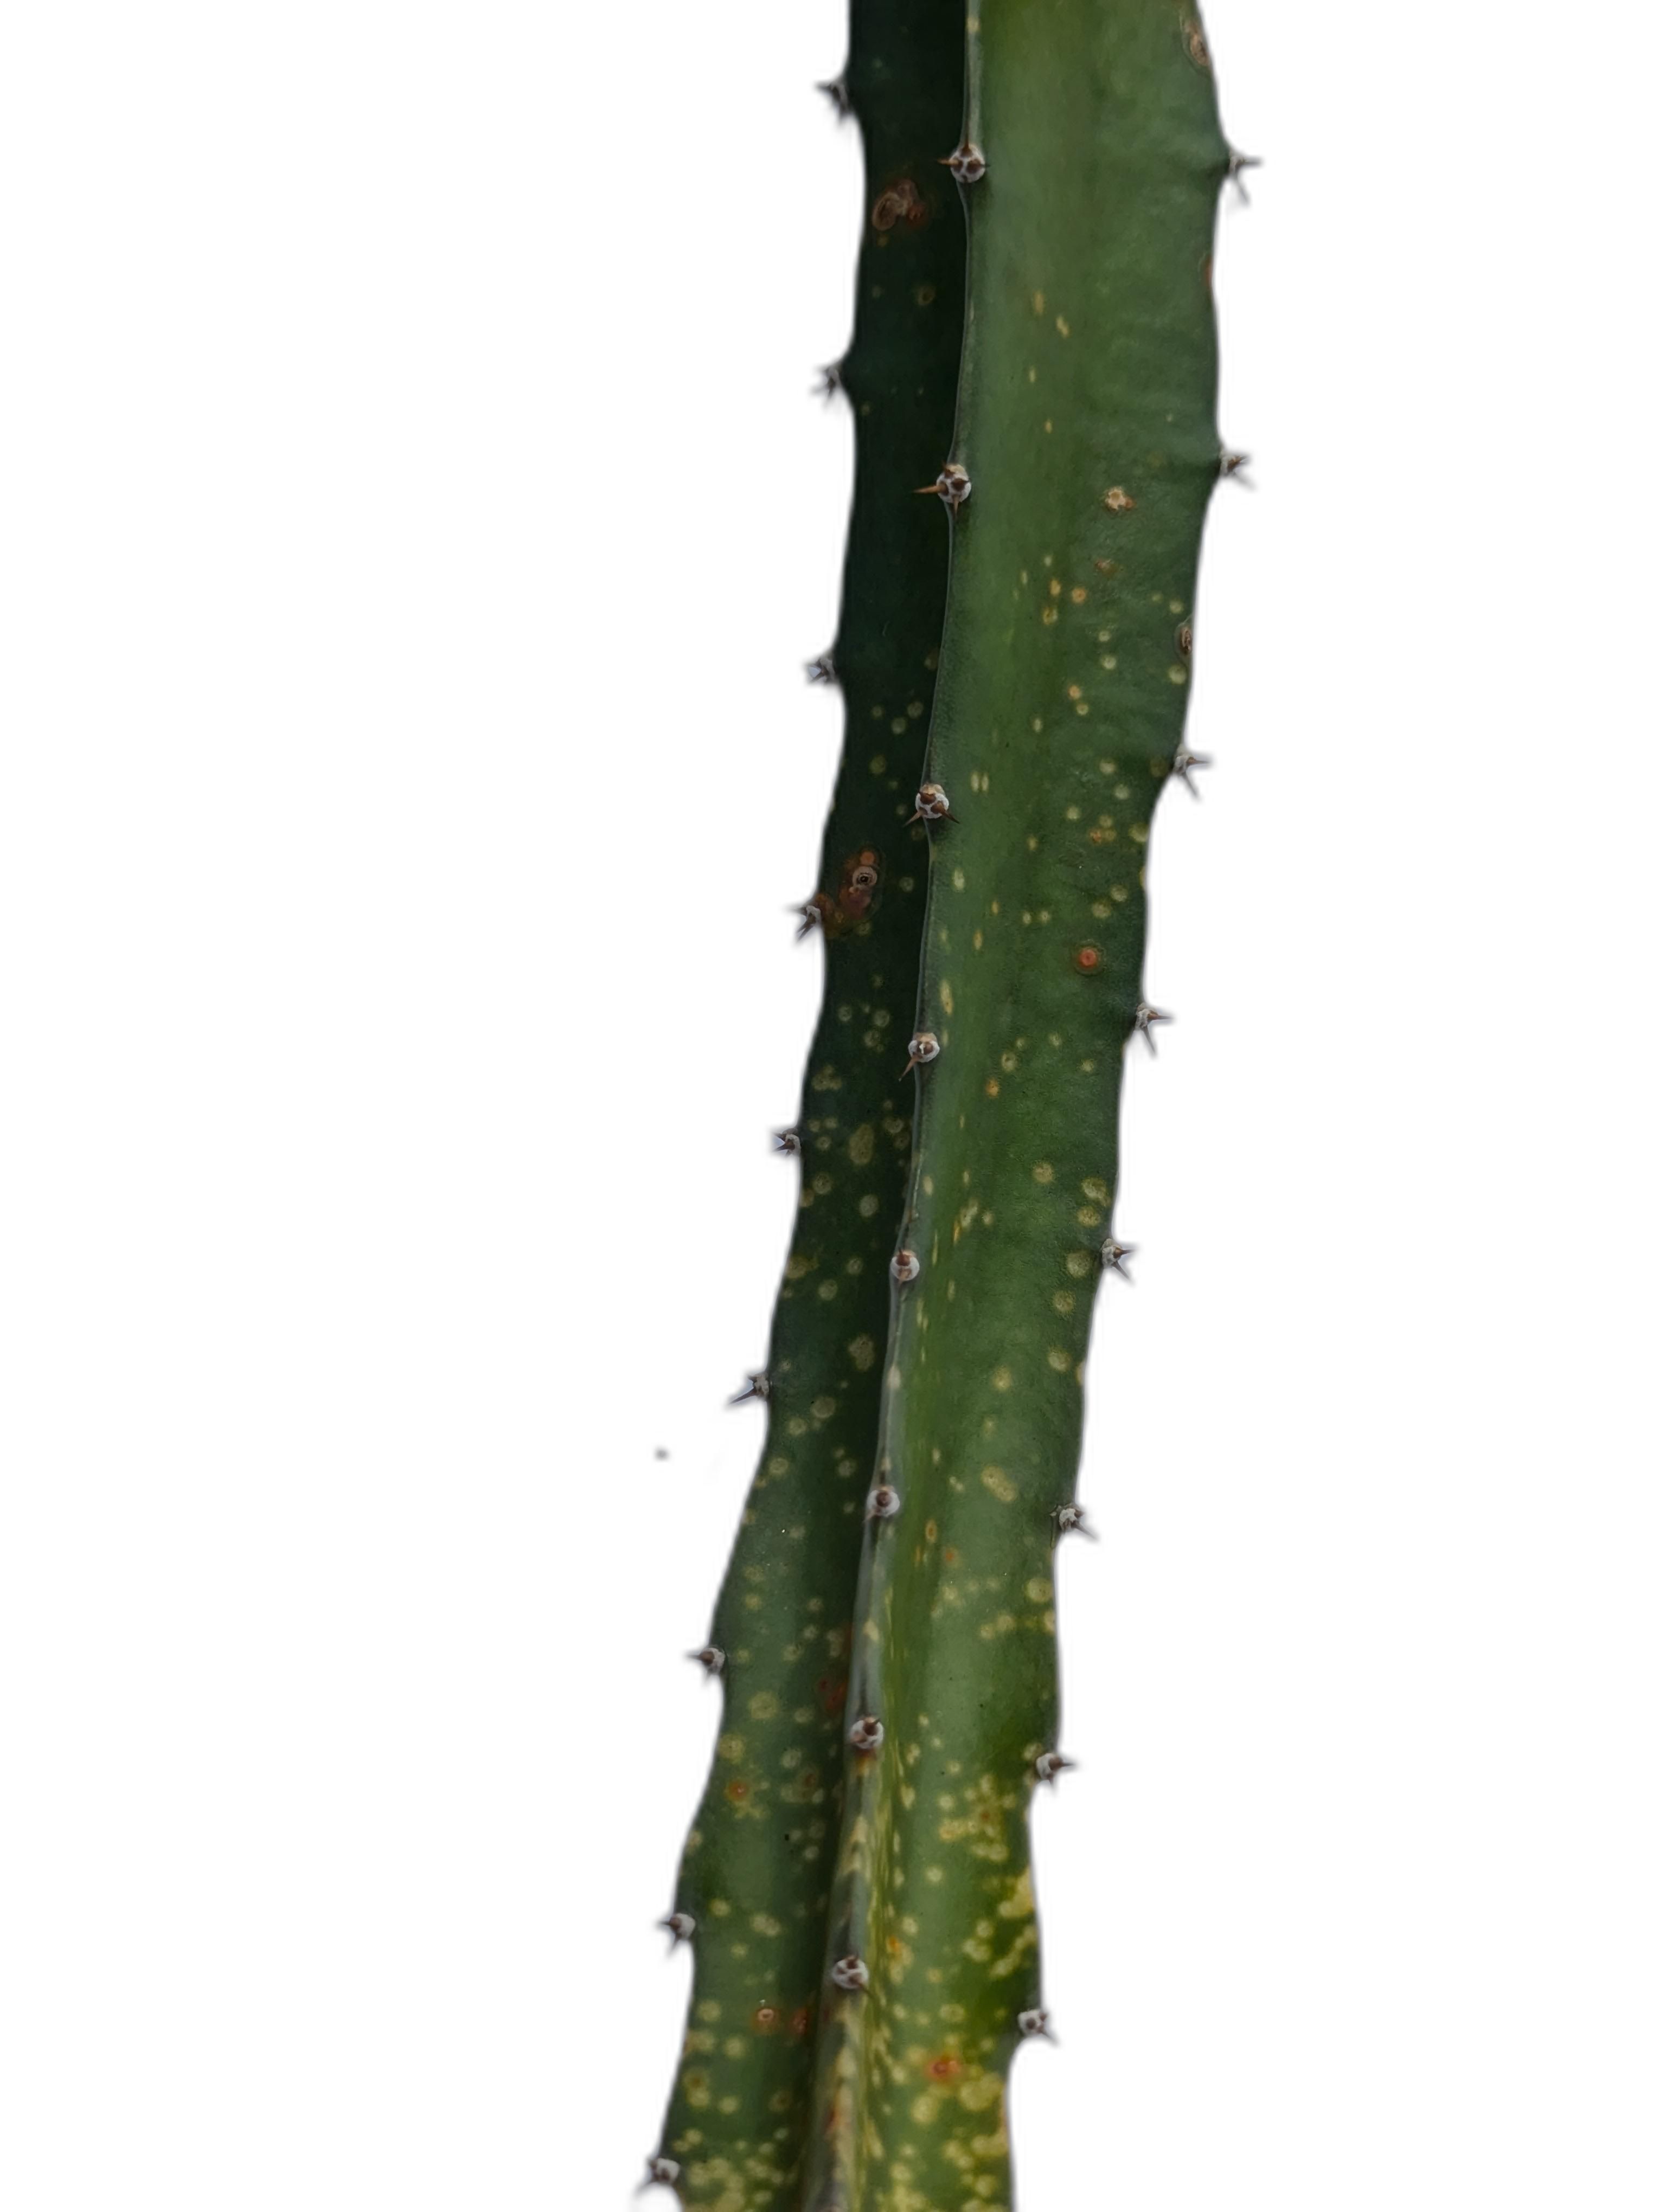
Label: Bad leaf